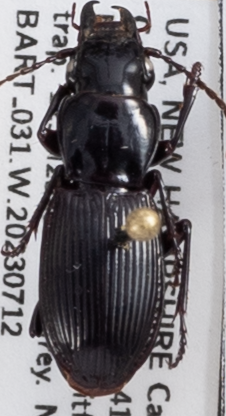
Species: Pterostichus rostratus
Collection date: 2023-07-12
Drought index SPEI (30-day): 1.834
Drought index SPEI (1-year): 1.28
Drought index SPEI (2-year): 0.438